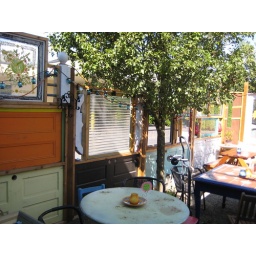
Patio seating is shaded by tree that was built into the fence and patio instead of being removed.